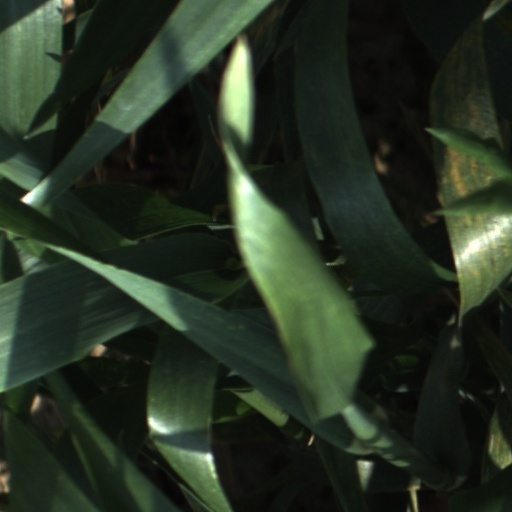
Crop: wheat